Teri Meherbaniyan

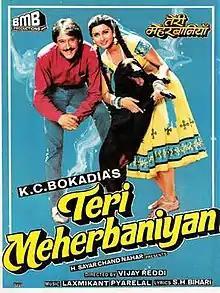
Teri Meherbaniyan poster

Teri Meherbaniyan is a 1985 Indian Hindi film directed by Vijay Reddy and produced by K.C. Bokadia. Dog Brownie played a pivotal role while Jackie Shroff and Poonam Dhillon played the lead roles. The movie is a remake of director's own 1984 Kannada film "Thaliya Bhagya" starring Shankar Nag which had also been remade in Telugu as "Nammina Bantu", in Malayalam as "Ithente Neethi" and in Tamil as "Nandri".